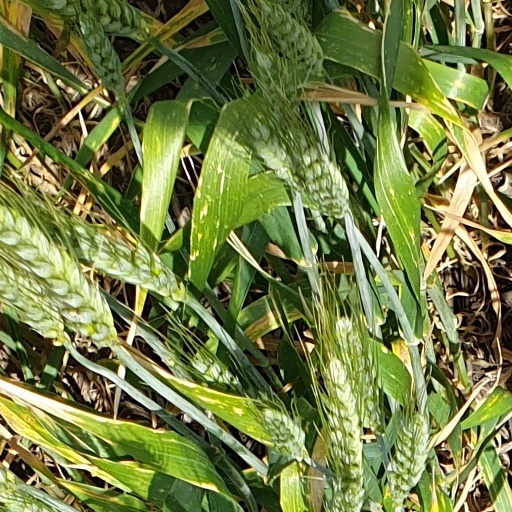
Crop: wheat